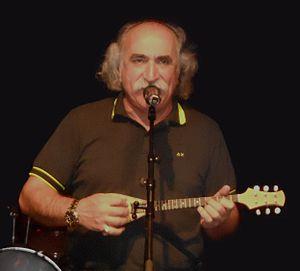
Le représentant de la Grèce à l'Eurovision 2013 en live à l'Euro Fan Café, Moriska Paviljongen, Folkets Park, Malmö
Agáthonas Iakovídis, est un chanteur grec né le 2 janvier 1955 et mort le 5 août 2020.
La Grèce participe, pour la trente-quatrième fois de son histoire, au Concours Eurovision de la chanson en 2013. En 2012, de nombreux doutes planent sur la participation des Grecs, à cause des difficultés financières que traverse le pays ainsi que le diffuseur ERT. Finalement, la Grèce confirme sa participation après l'annonce d'un accord avec la chaîne privée MAD TV pour organiser une finale nationale.